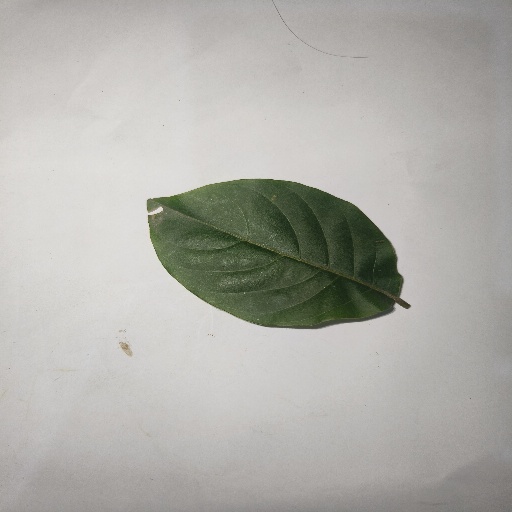
Species: HariTaki
Leaf condition: Shot Hole